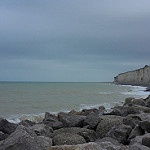
Label: sea